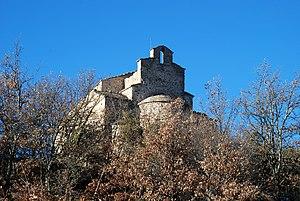
France - Provence - Église Saint-Donat de Montfort
Cet article recense les édifices religieux des Alpes-de-Haute-Provence, en France, munis d'un clocher-mur.
La chapelle Saint-Donat est une chapelle caractéristique du premier art roman provençal, située à Montfort dans le département français des Alpes-de-Haute-Provence en région Provence-Alpes-Côte d'Azur.